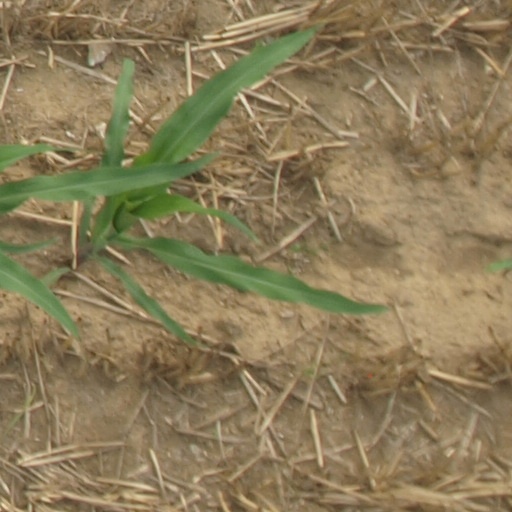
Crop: maize; corn